X Japan

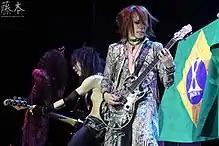
Pata, Heath and Sugizo performing in São Paulo, 2011.

It was announced on January 27, 2011, that X Japan signed a 3-year agreement with EMI in November 2010. The label will handle the American distribution of their single "Jade", which was to be released on March 15, and their untitled album, which was set for release in late summer. In promotion of the new album, it was also stated they would be touring extensively around the world throughout 2011. X Japan performed on March 6 at Asia Girls Explosion, a fashion event and music concert that Yoshiki created with Jay FR. It was announced they would perform in Argentina, Brazil, Chile, Mexico, and Peru later in the year.